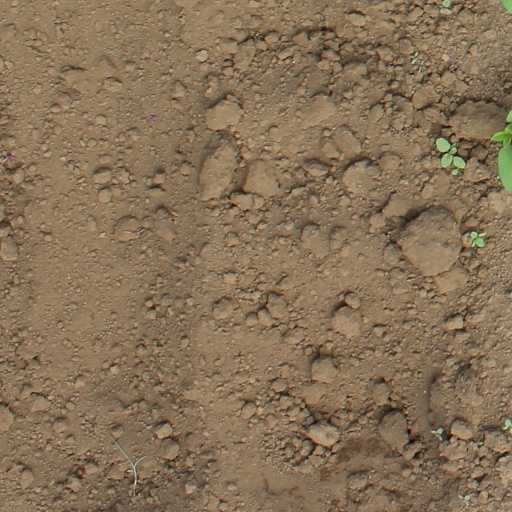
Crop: soybean